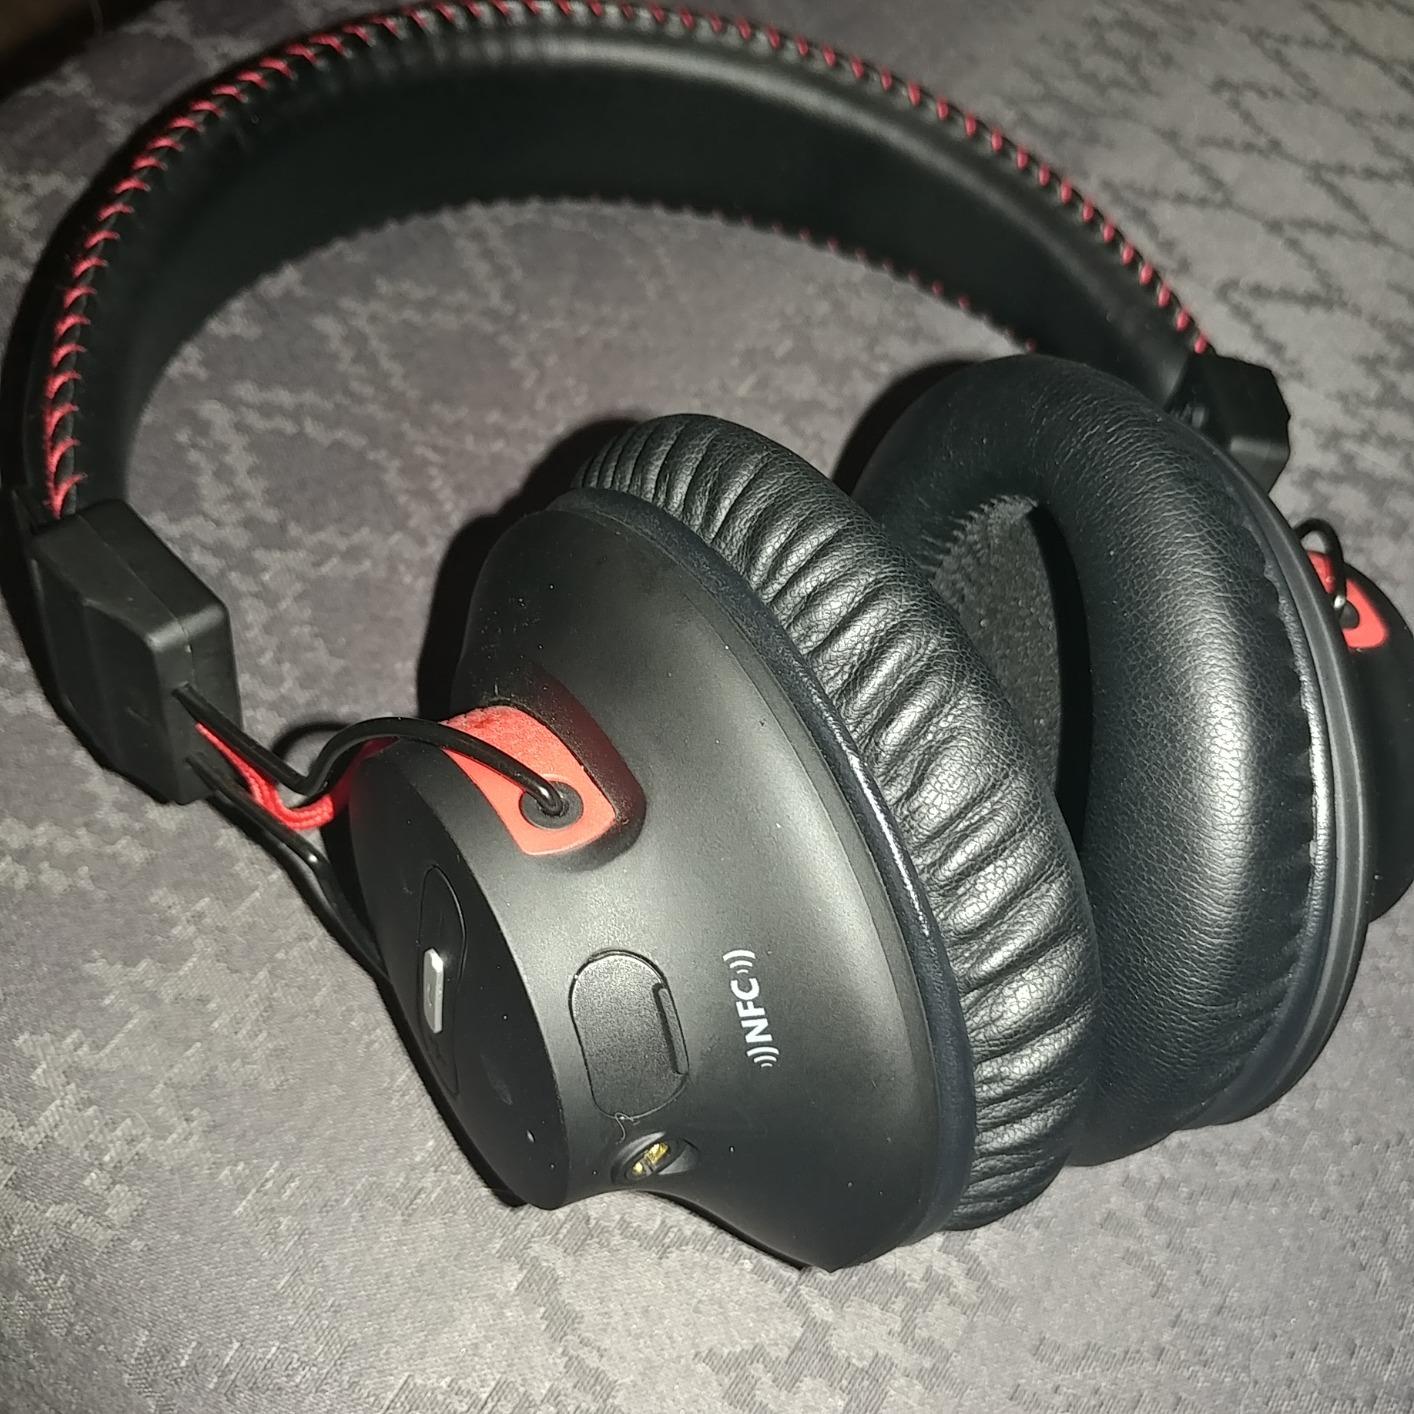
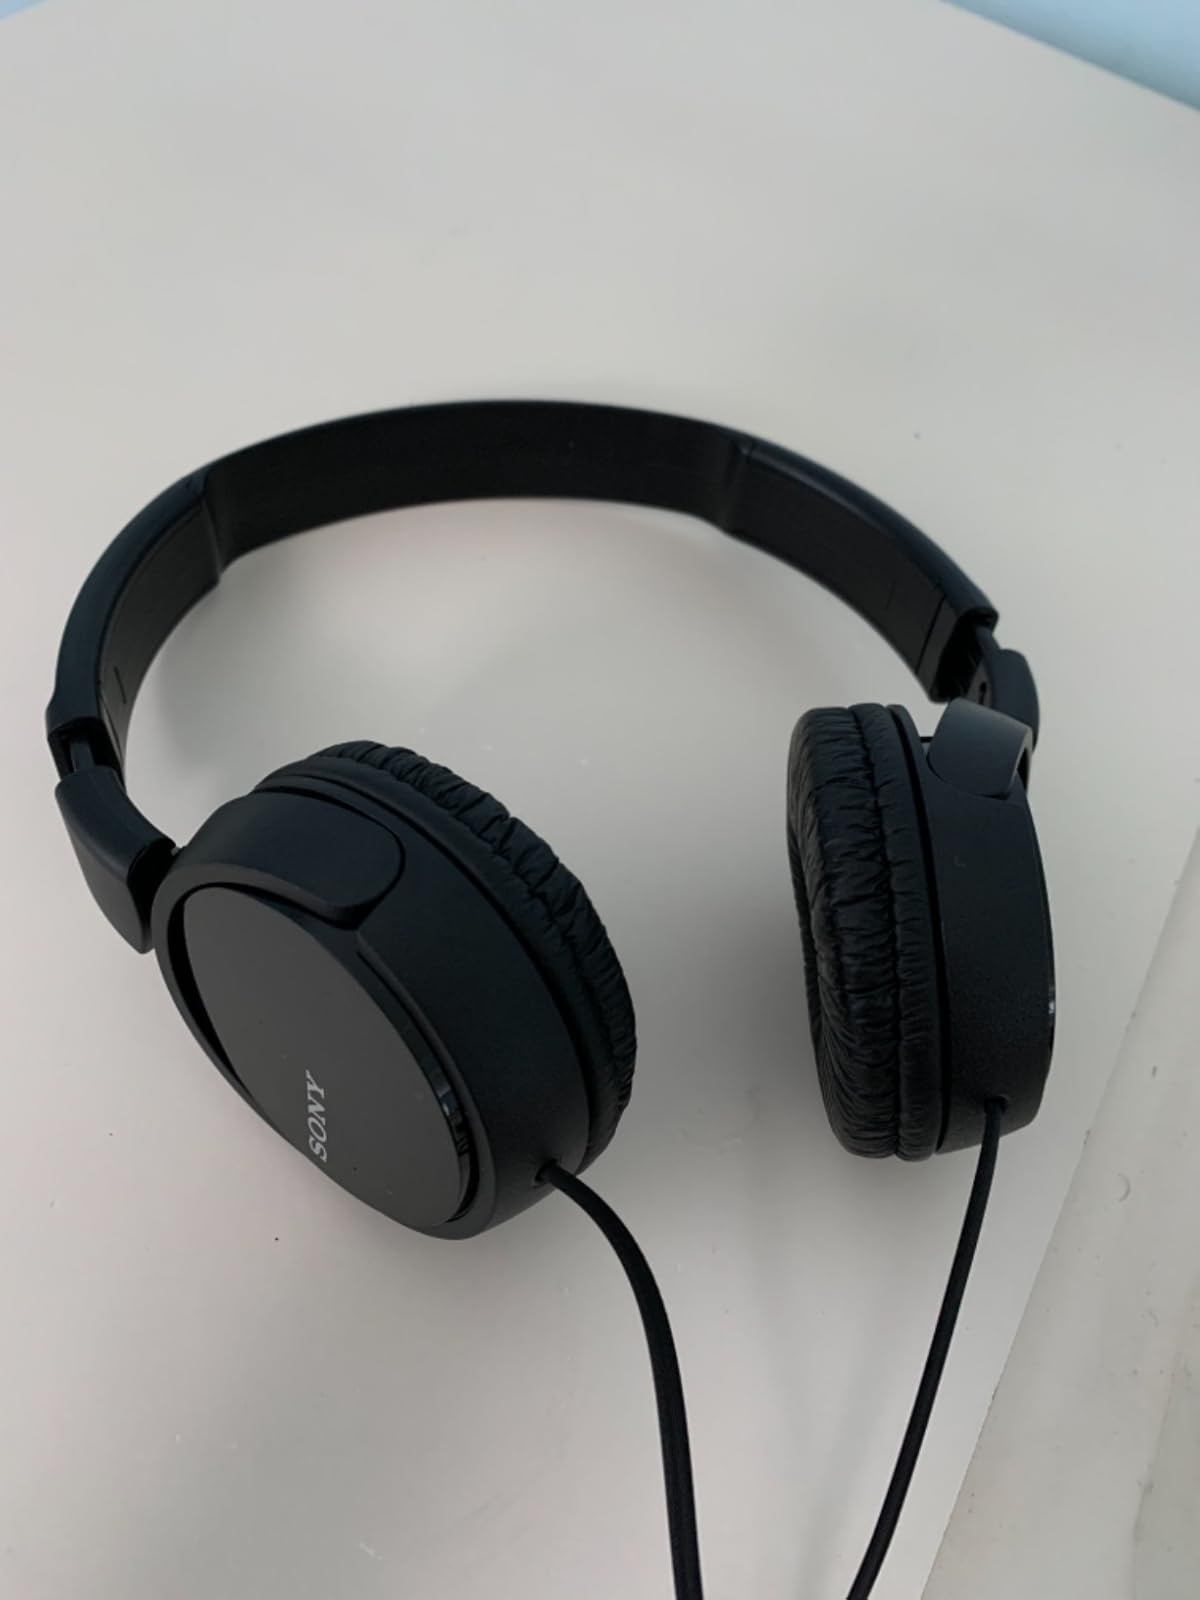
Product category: headphones
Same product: no